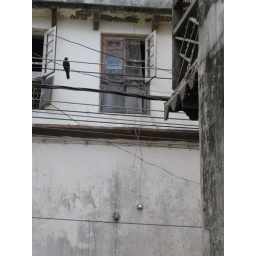
A black bird perched on a wire in the Old Town of Mombasa, Kenya.